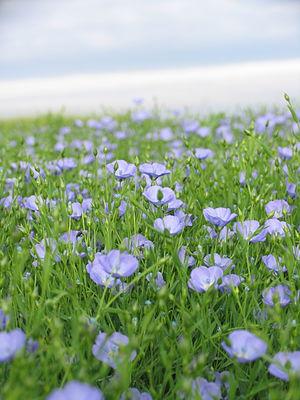
Lin en fleur
Le lin cultivé est une espèce de plantes dicotylédones de la famille des Linaceae, originaire d'Eurasie.
José Bono Martínez [ xoˈse ˈβono maɾˈtines] est un homme d'État espagnol membre du Parti socialiste ouvrier espagnol, né le 14 décembre 1950 à Salobre dans la province d'Albacete.